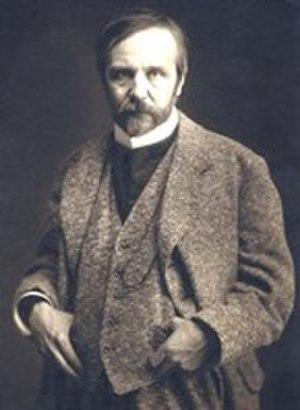
Franz Gailliard, né à Bruxelles en 1861 et décédé à Saint-Gilles en 1932, est un peintre luministe belge.